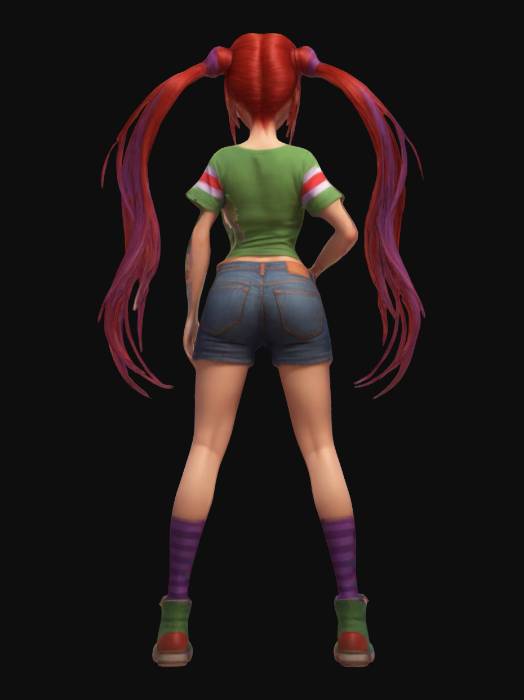
미적 점수 (1~10점): 8